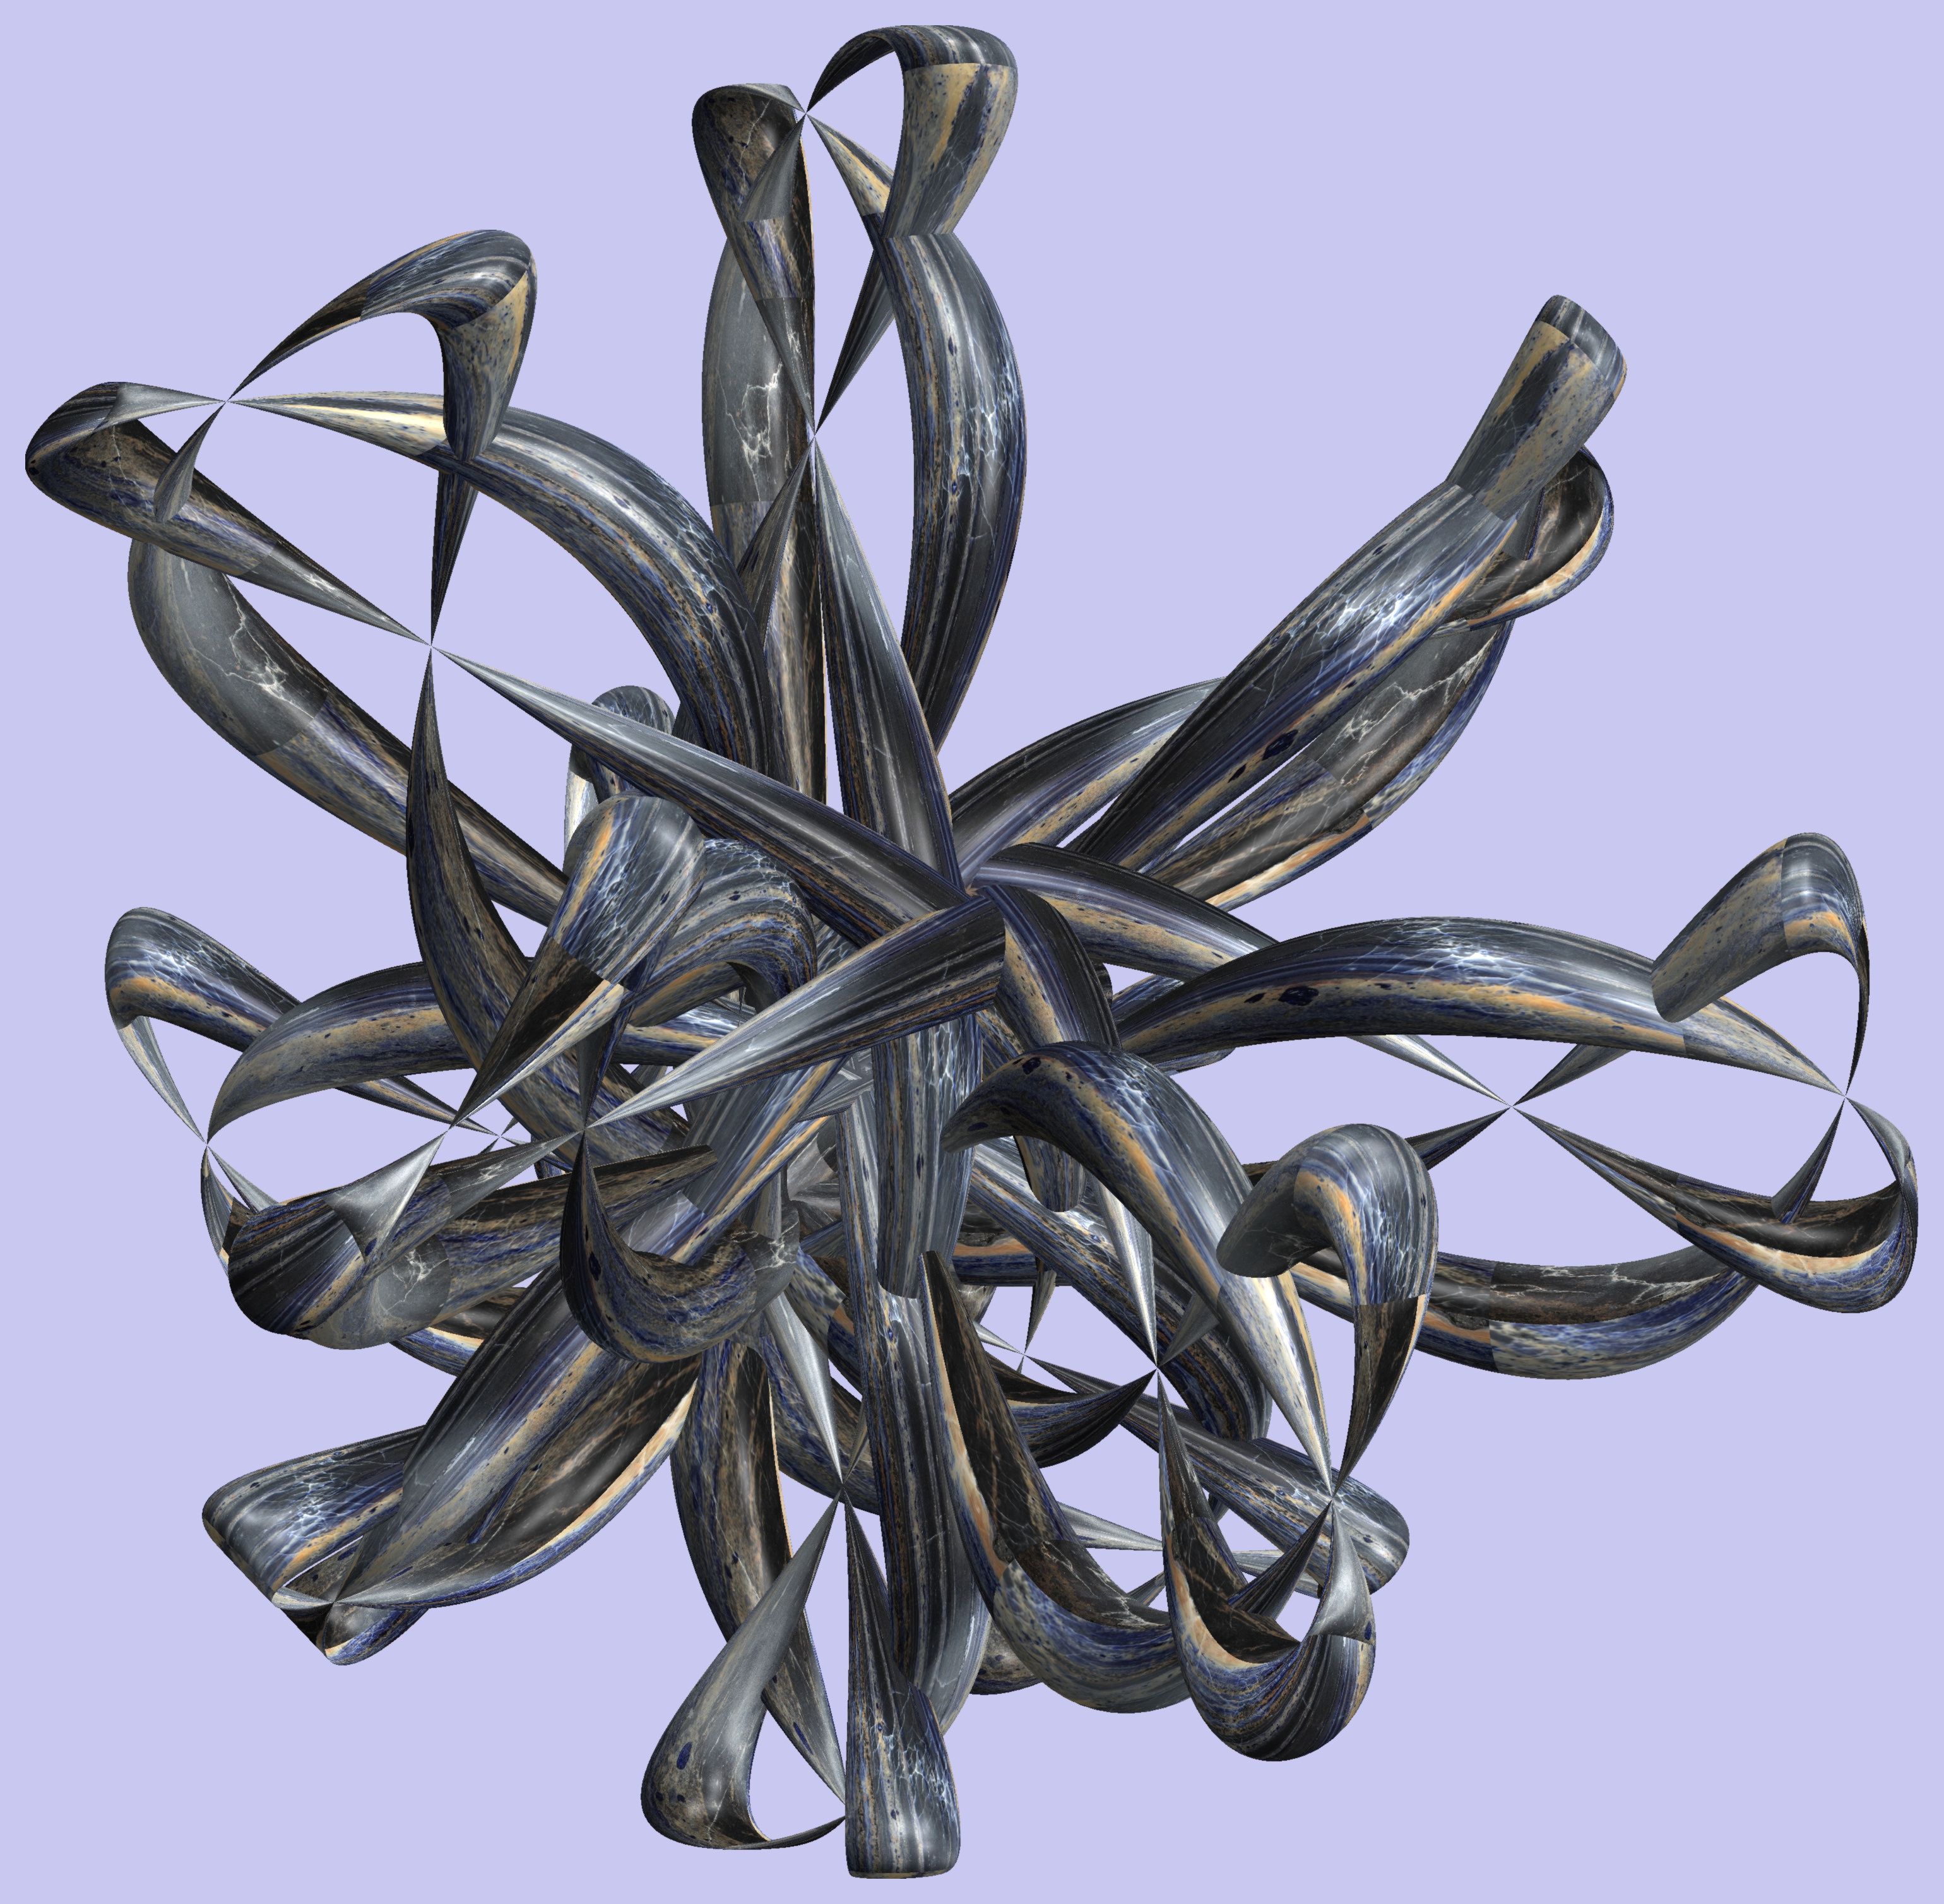
branch, structure, texture, leaf, flower, glass, pattern, metal, lighting, twig, sculpture, art, figure, design, symmetry, light fixture, 3d, graphic, iron, torus, mathematica, cg, parametricplot3d, code, program, algorithm, abstruct, mapping